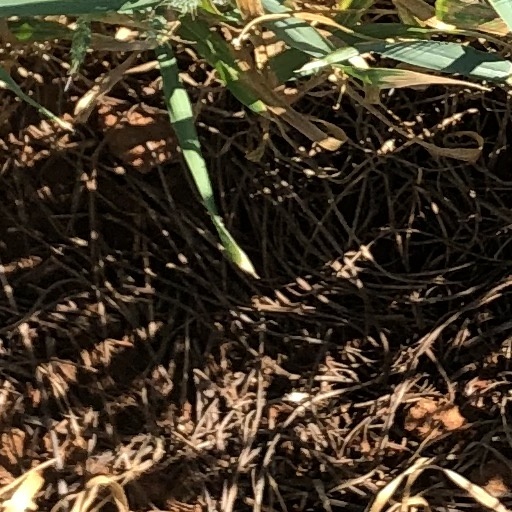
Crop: wheat